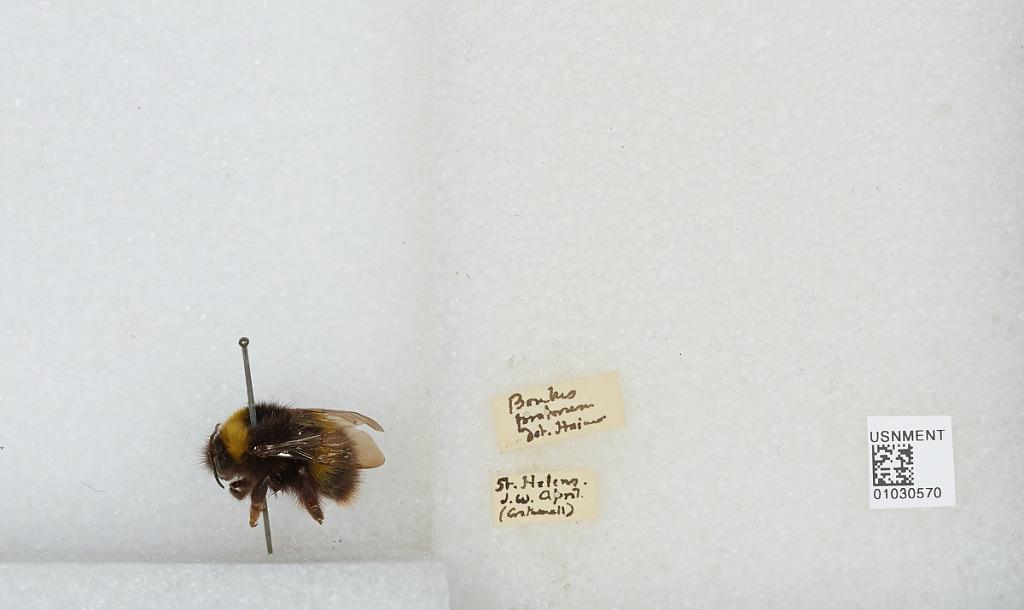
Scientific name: Bombus (Pyrobombus) pratorum (Linnaeus)
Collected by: Cockerell
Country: United States
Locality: St. Helens, S.W.
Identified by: Haiman